Stéphane Christophe Bridé

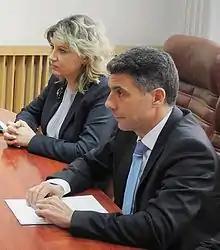
Bridé in 2015

Stéphane Christophe Bridé (born 30 September 1971) was the Deputy Prime Minister and Minister of Economy of Moldova between 18 February 2015 and 20 January 2016. He is a French citizen who has held dual Moldovan/French nationality since 26 December 2013. He has more than 20 years experience working as an accountant, auditor and consultant in management and fiscal policy.